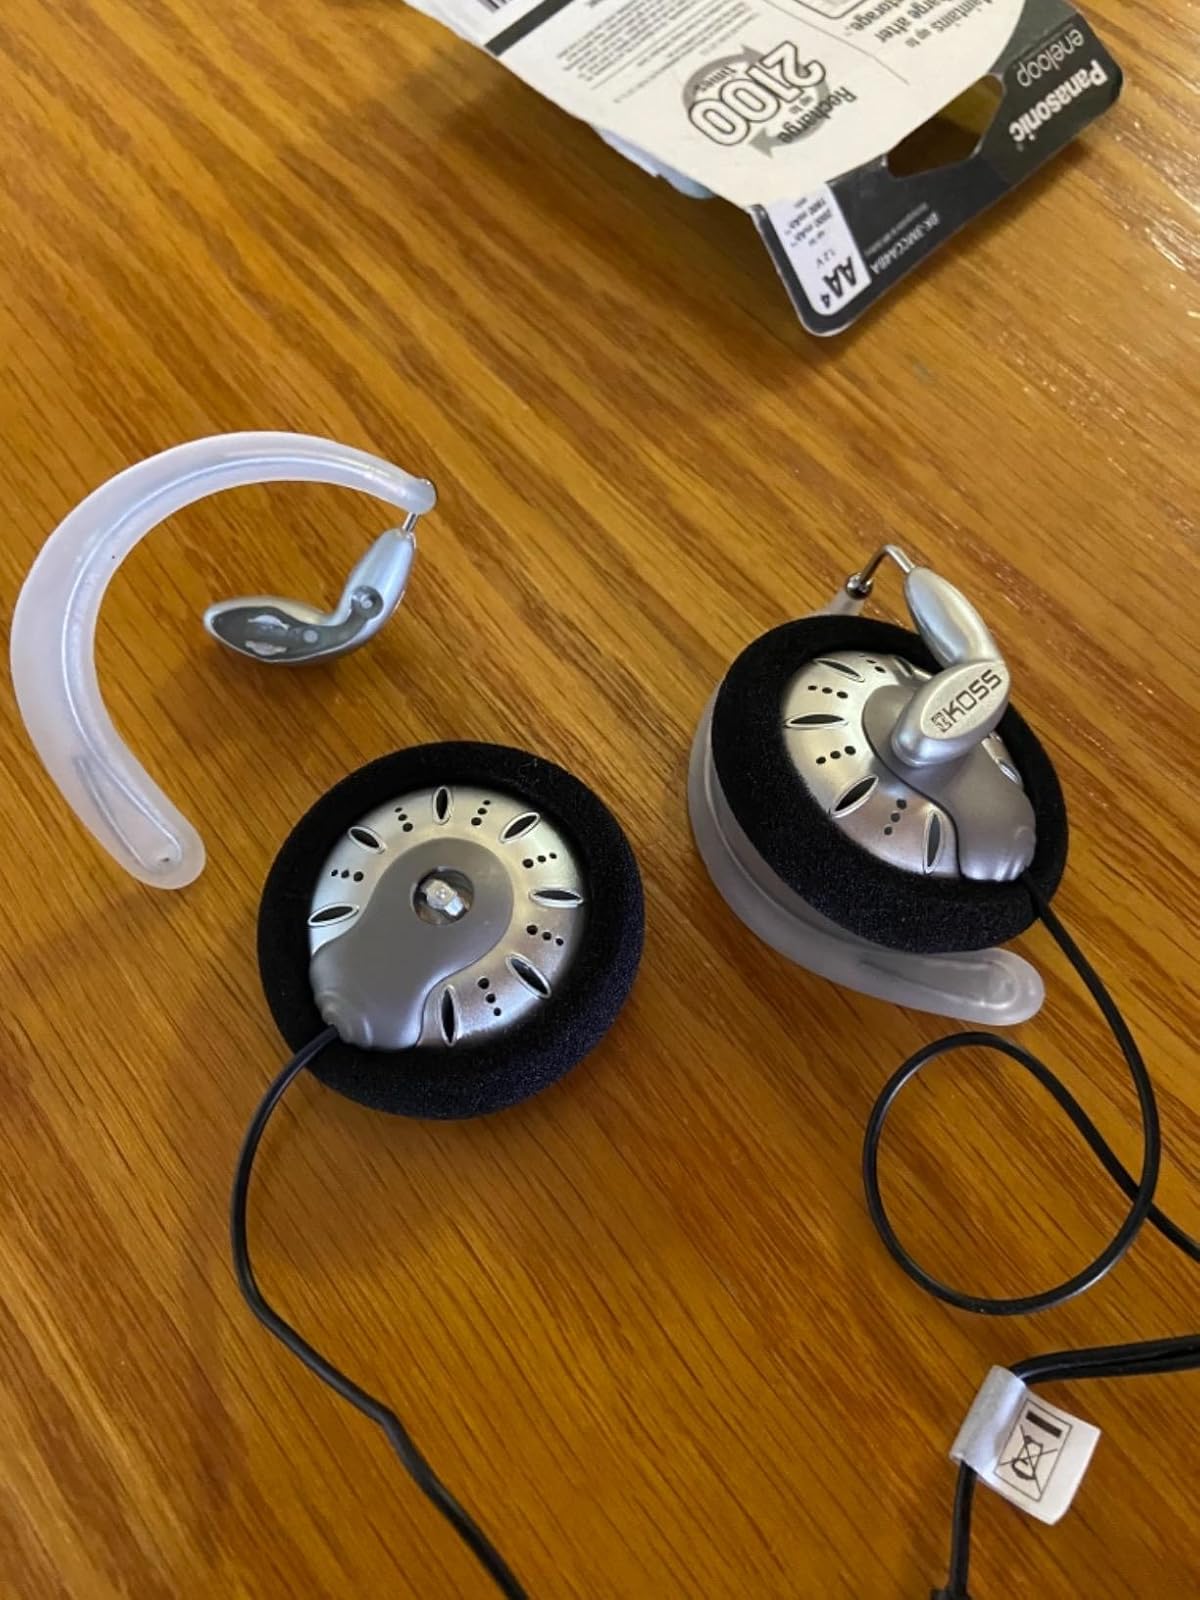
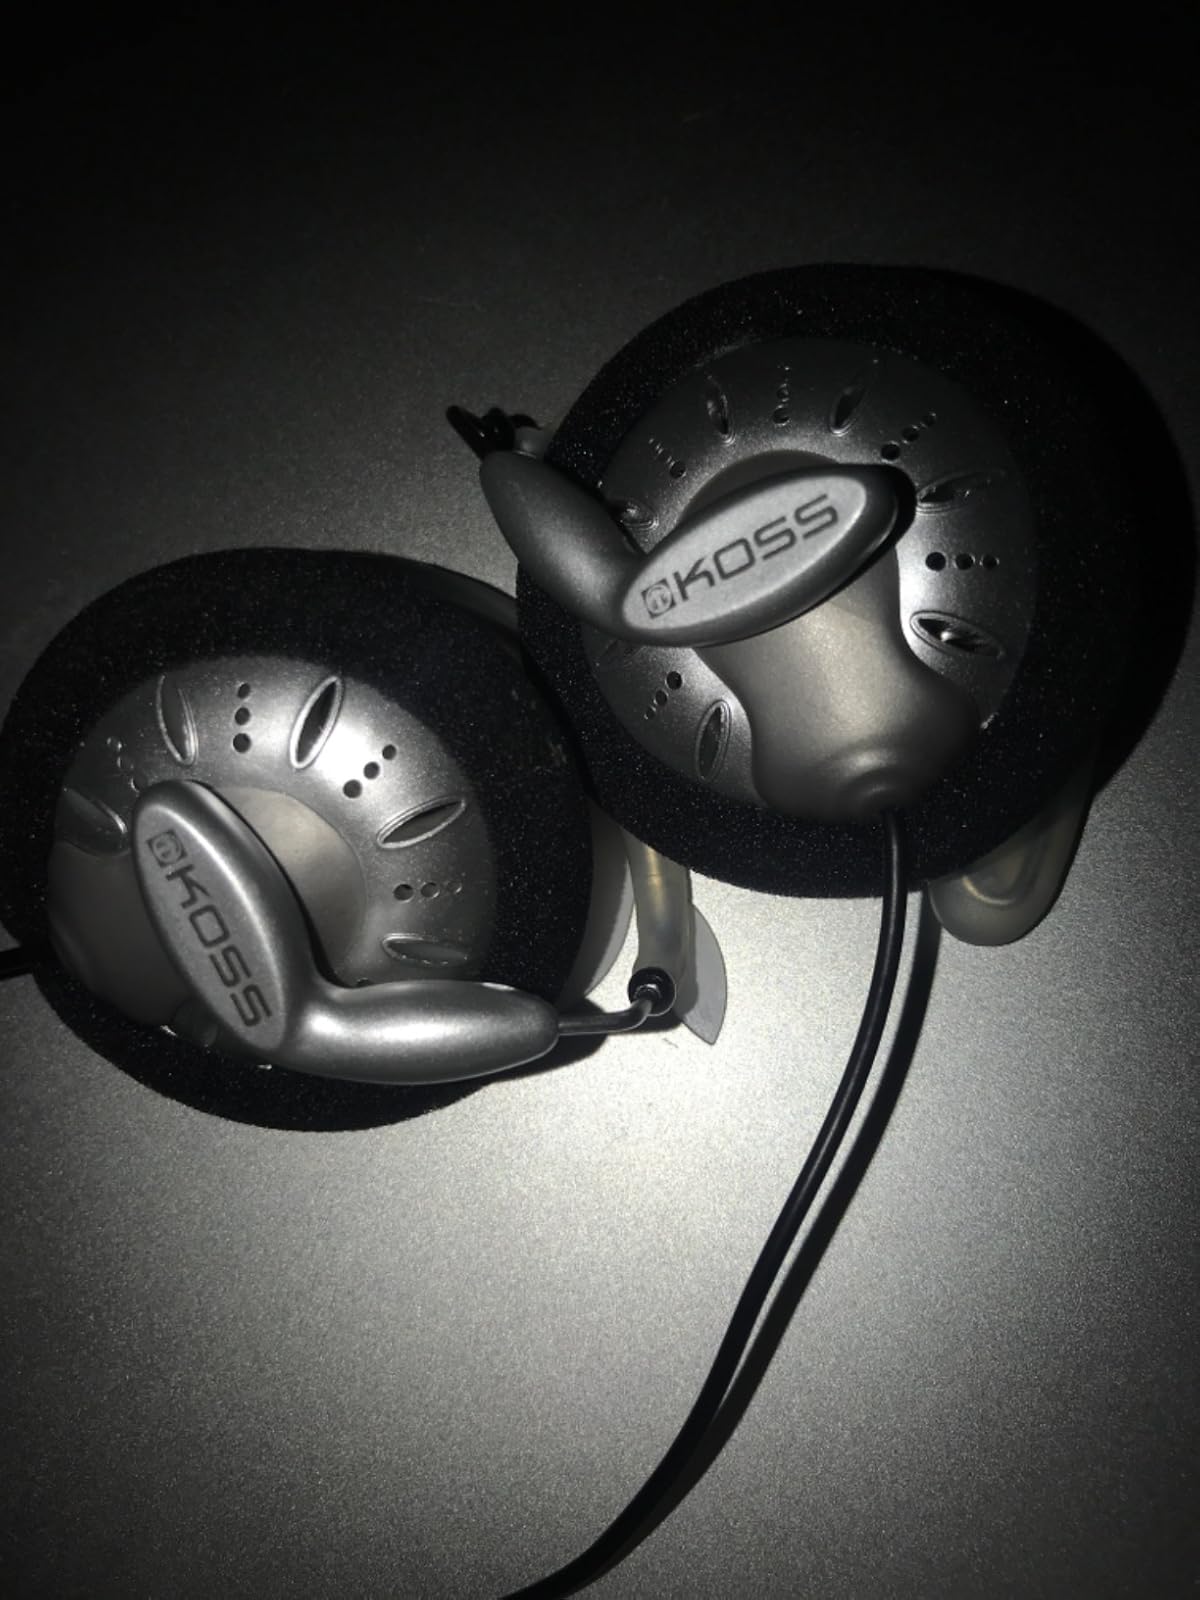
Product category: headphones
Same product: yes